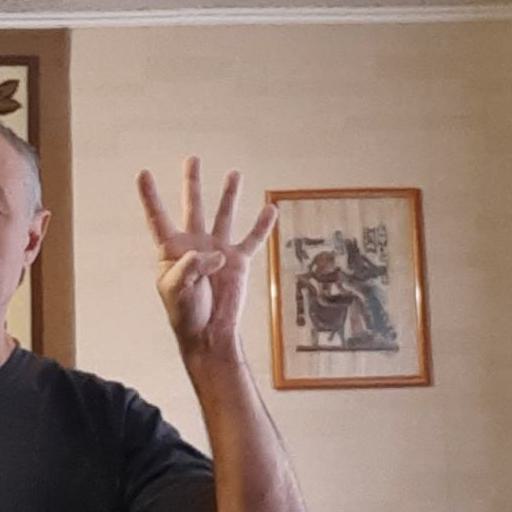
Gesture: four